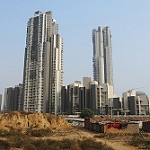
Scene: Outdoor